Hawkhurst Gang

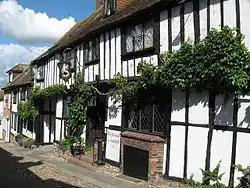
The Mermaid Inn, Rye

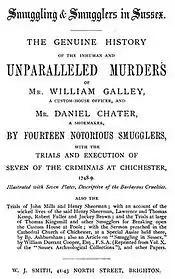
Title page of book, written at the time, about the murder of the two men.

Named after the village of Hawkhurst, the gang was first mentioned as the Holkhourst Genge in 1735. The gang was based in the "Oak and Ivy Inn", Hawkhurst. A secondary headquarters was The Mermaid Inn in the town of Rye, where they would sit with their loaded weapons on the table. Many local legends and folklore are based on the alleged network of tunnels built by the gang. However, many hidden cellars and remote barns could have been used for storage so it is unlikely that tunnels would have been needed at that period when large armed gangs operated openly, often riding through the larger towns in daylight.